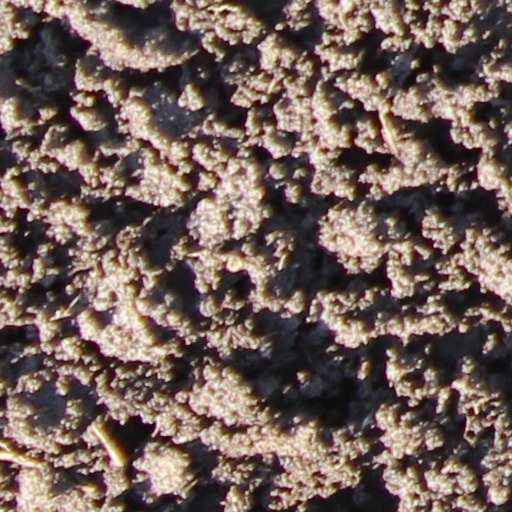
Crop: wheat